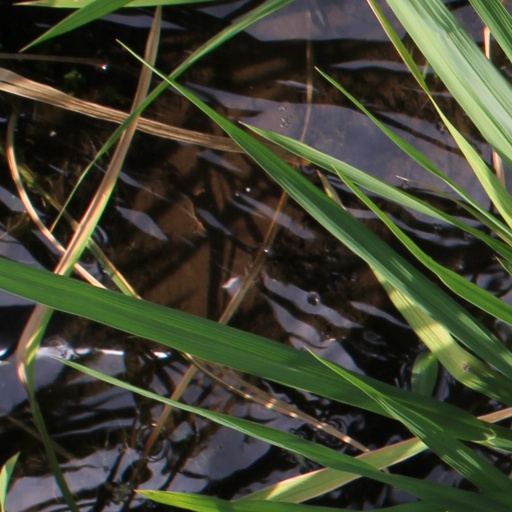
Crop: rice